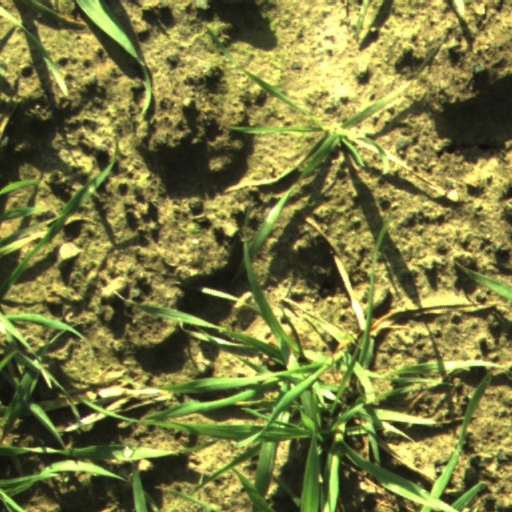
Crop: wheat